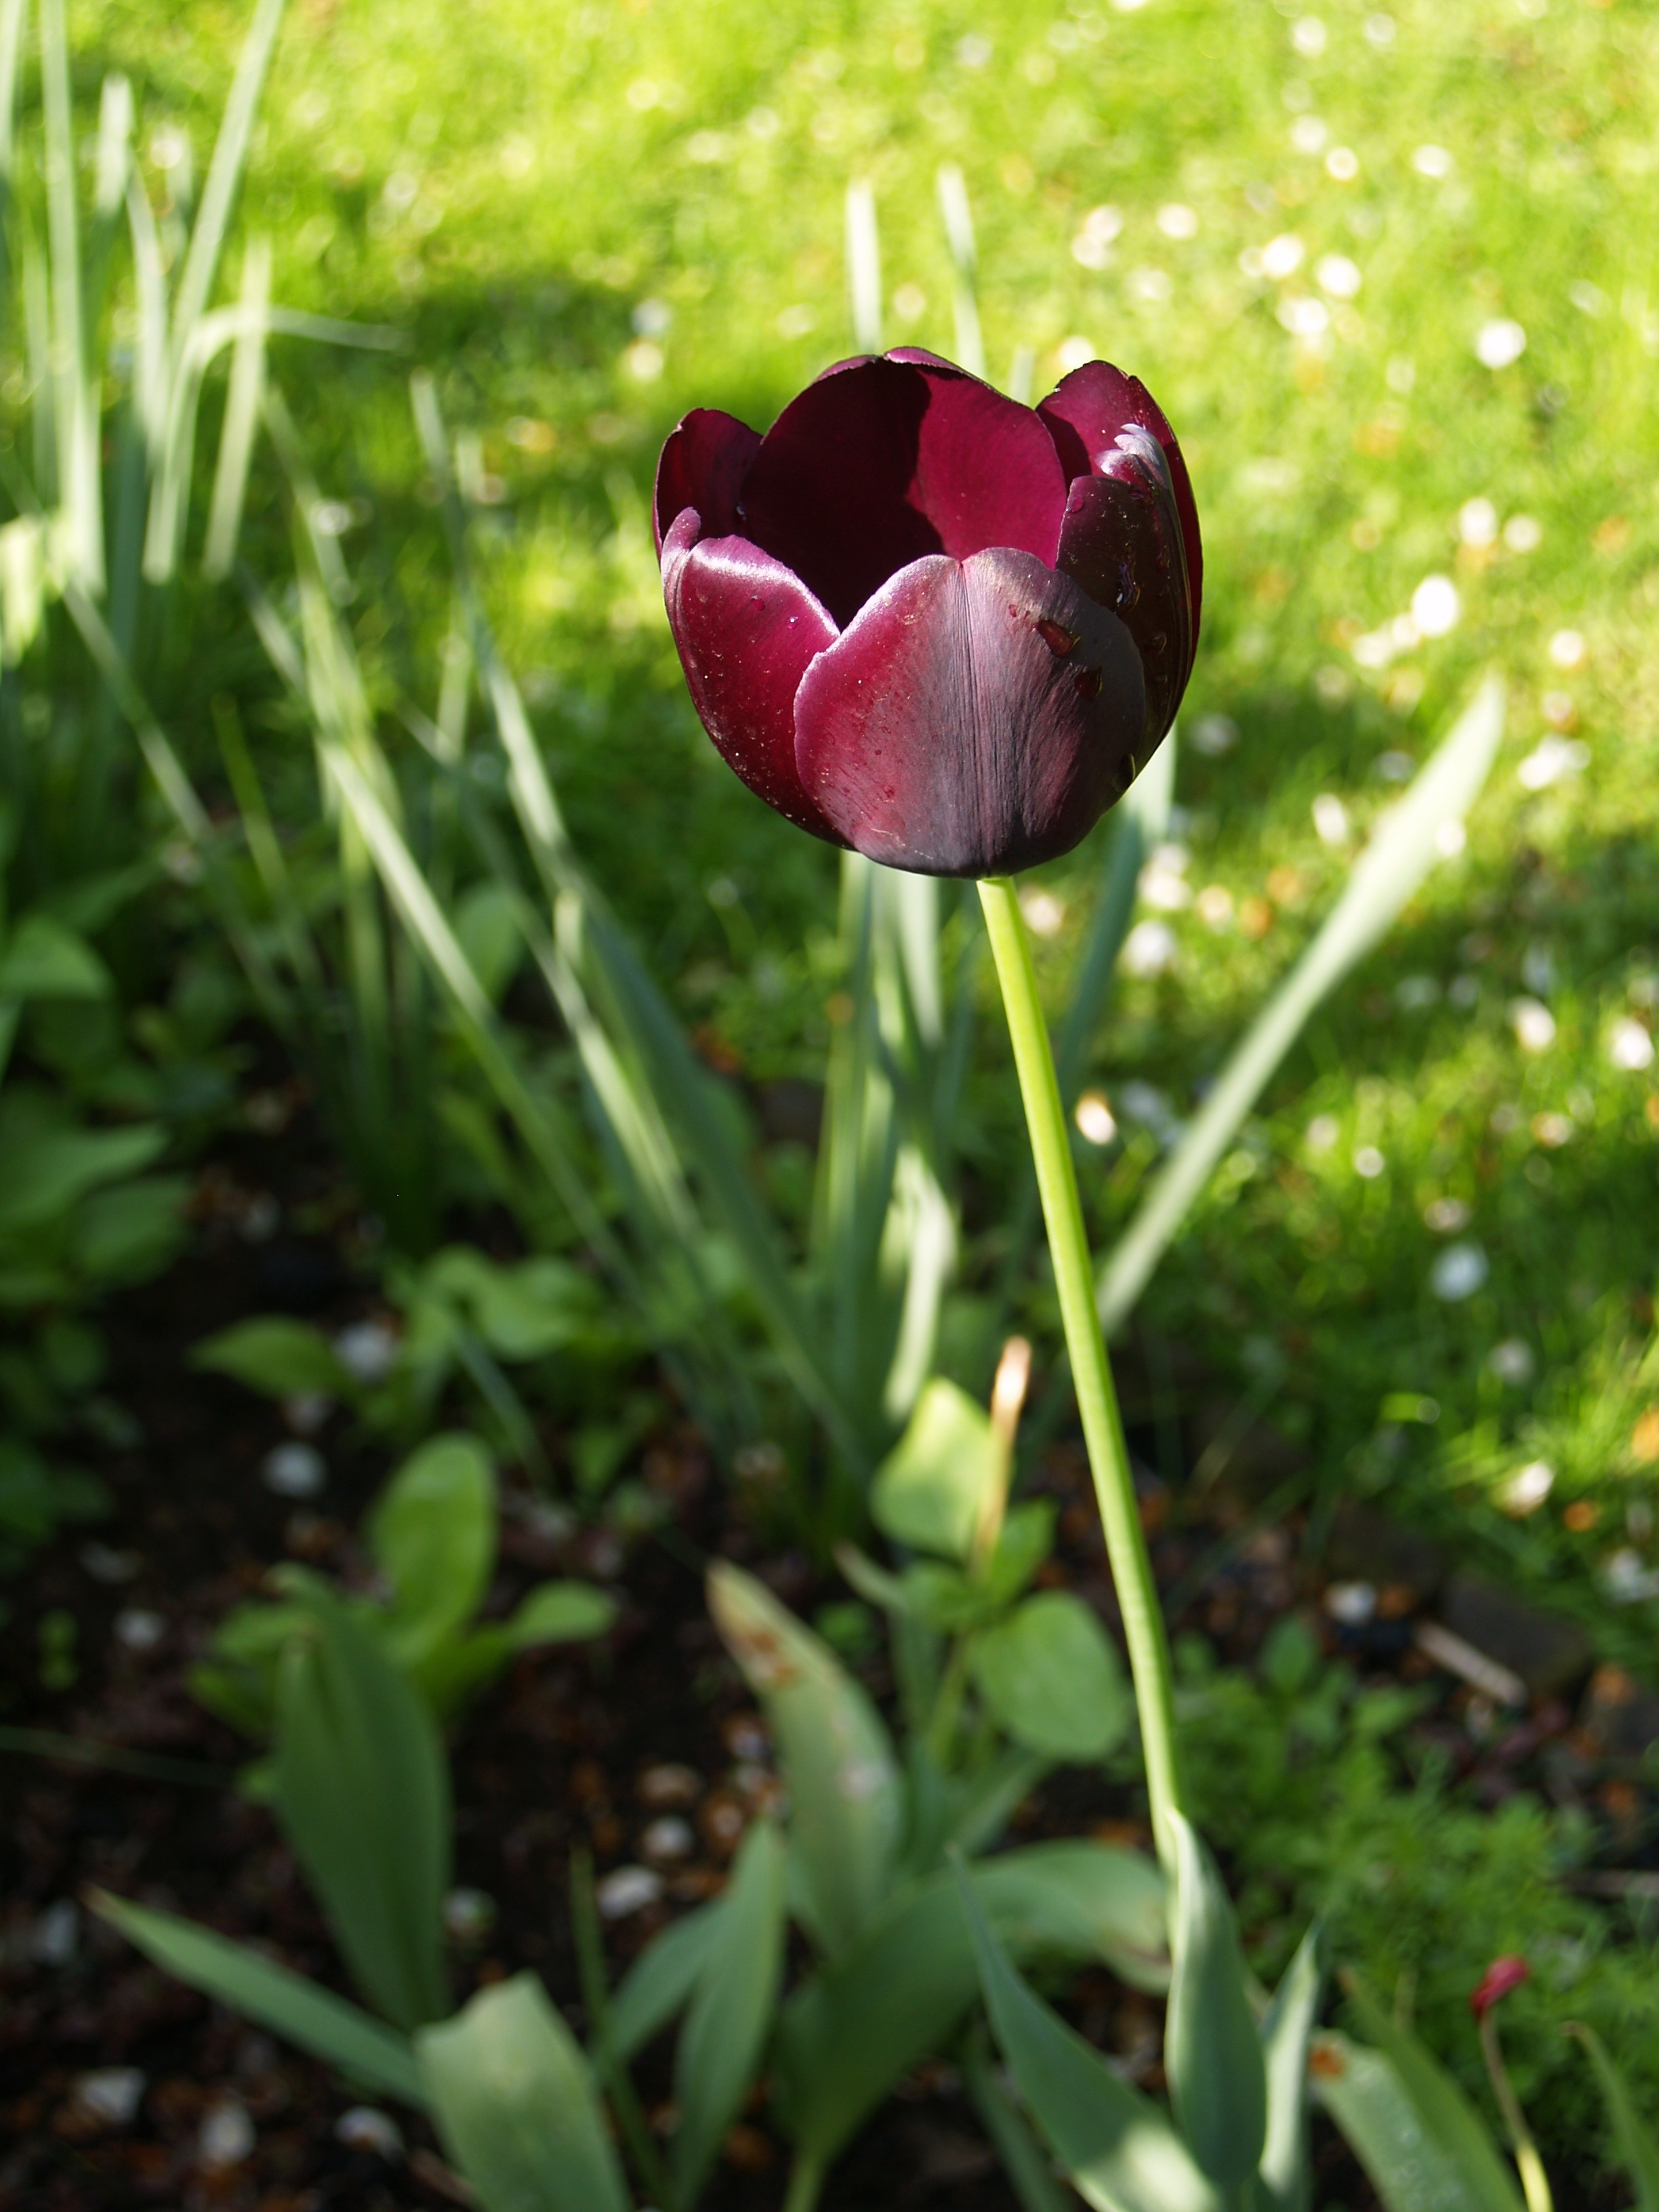
plant, flower, tulip, botany, flora, bordeaux, flowering plant, lily family, plant stem, land plant